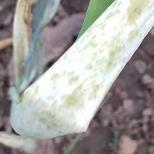
Crop: Onion
Condition: virosis-d